Érick Jacquin

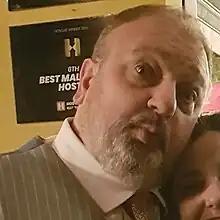
Jacquin in 2019

Érick Jacquin (born December 9, 1964) is a French chef, naturalized Brazilian, who works in Latin America. He became better known after joining the talent show MasterChef, broadcast in Brazil by networks Band and Discovery Home & Health. The chef also presents the program "Pesadelo na Cozinha" (in English: Nightmare in the Kitchen), broadcast by Band, which aims to help restaurants on the verge of bankruptcy to rise. Since 2019, he started publishing videos on his YouTube channel, where he presents the preparation of recipes in the kitchen of his restaurant Président, with the participation of his employees. On October 8, 2020, he scheduled a debut on Band of the Minha Renda program, always on Thursdays, at 10:45 pm.